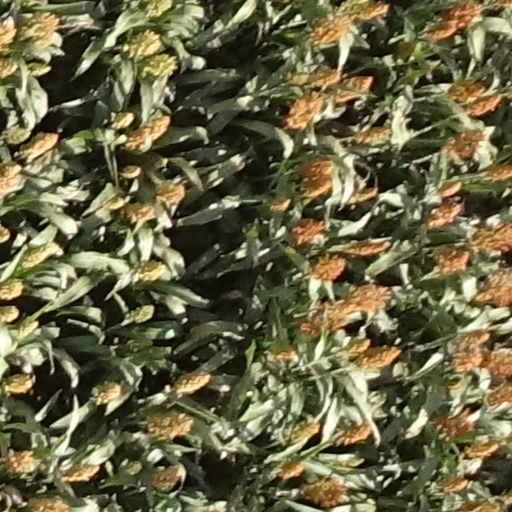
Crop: sorghum